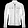
Label: Coat